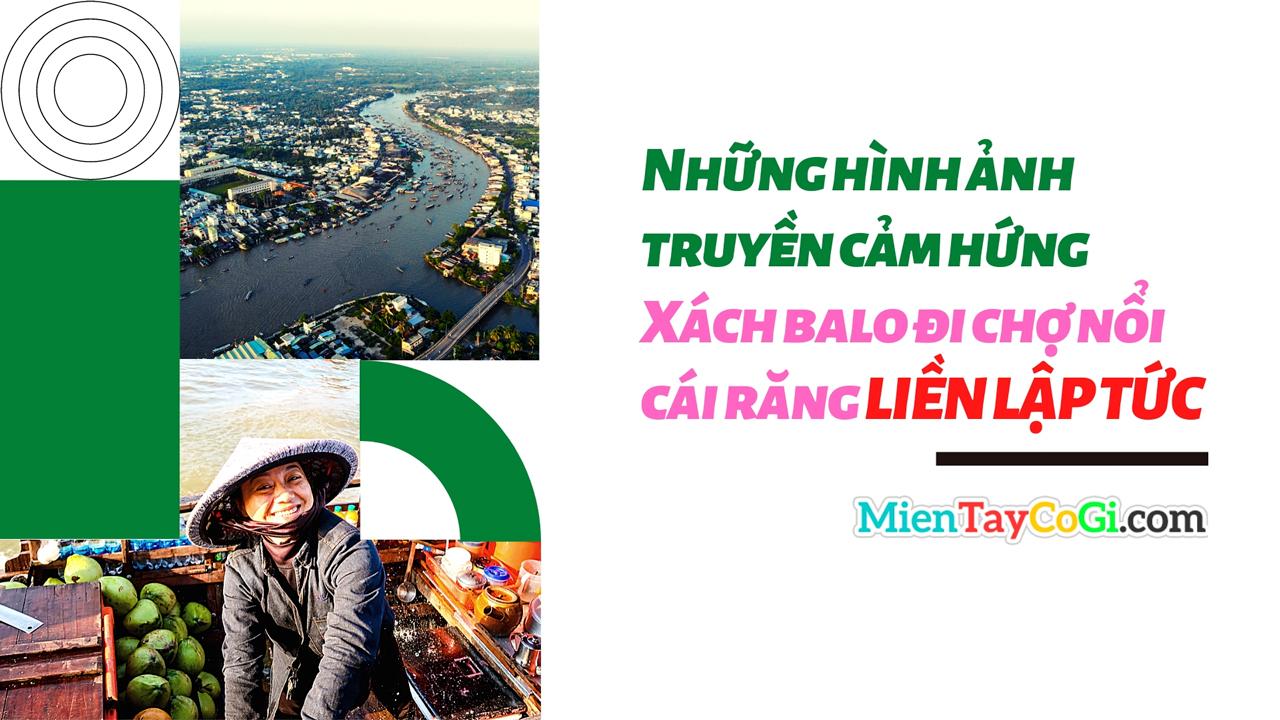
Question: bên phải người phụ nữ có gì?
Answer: bên phải người phụ nữ có một buồng dừa